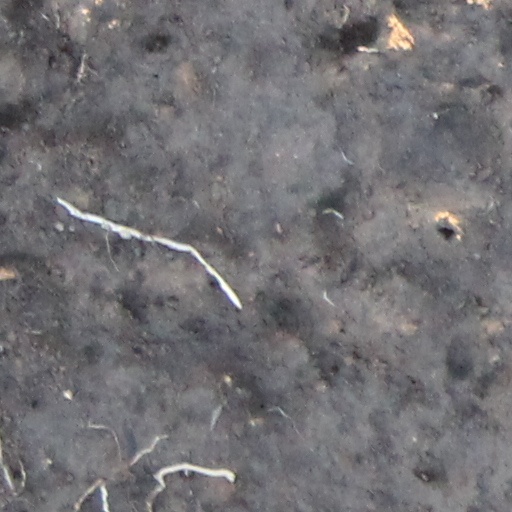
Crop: wheat